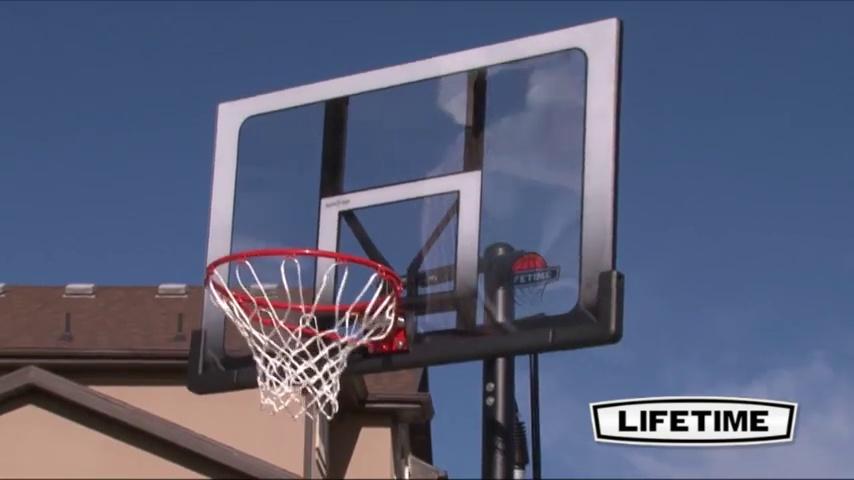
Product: Lifetime 71281 In Ground Power Lift Basketball System, 52 Inch Shatterproof Backboard
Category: Sports & Outdoors | Sports & Fitness | Accessories | Field, Court & Rink Equipment | Basketball Court Equipment | Basketball Hoops & Goals | In-Ground
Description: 52" Steel Framed Shatterproof backboard is constructed with a polycarbonate surface for strength and durability.
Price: $449.99